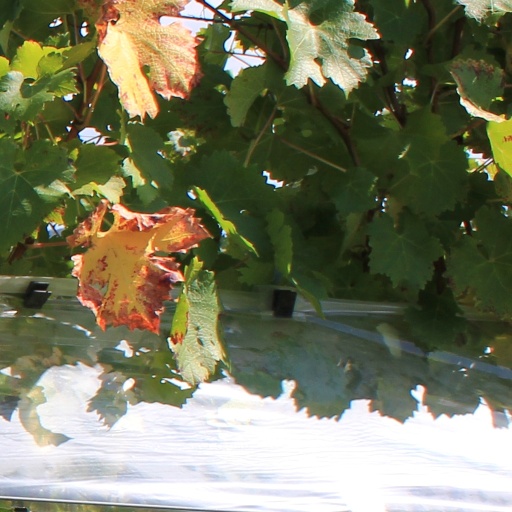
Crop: grape